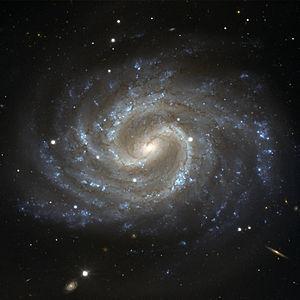
NGC 4535 est une galaxie spirale intermédiaire située dans la constellation de la constellation de la Vierge à environ 51 millions d'années-lumière de la Voie lactée. NGC 4535 a été découvert par l'astronome germano-britannique William Herschel en 1785.